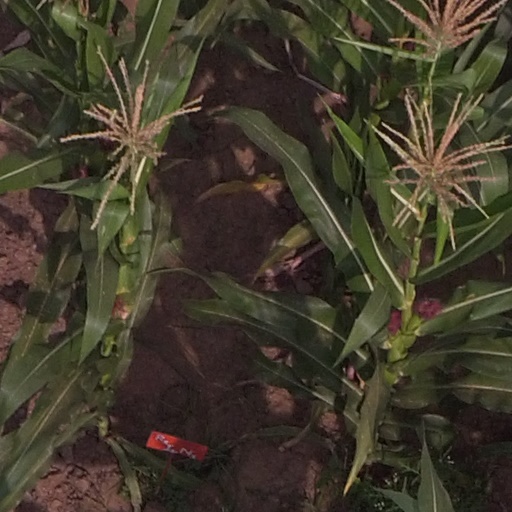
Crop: maize; corn